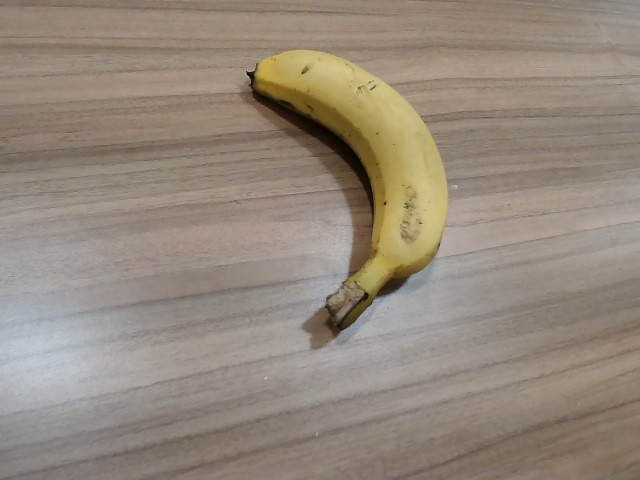
Label: Ripe_Banana